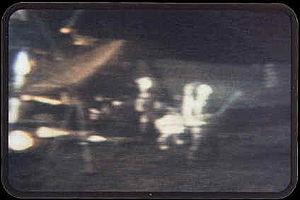
Alan Bartlett Shepard Jr., né le 18 novembre 1923 à Derry et mort le 21 juillet 1998 à Pebble Beach, est un aviateur naval, pilote d'essai, astronaute et homme d'affaires américain. En 1961, il devient le premier Américain à voyager dans l'espace et, en 1971, il marche sur la Lune.